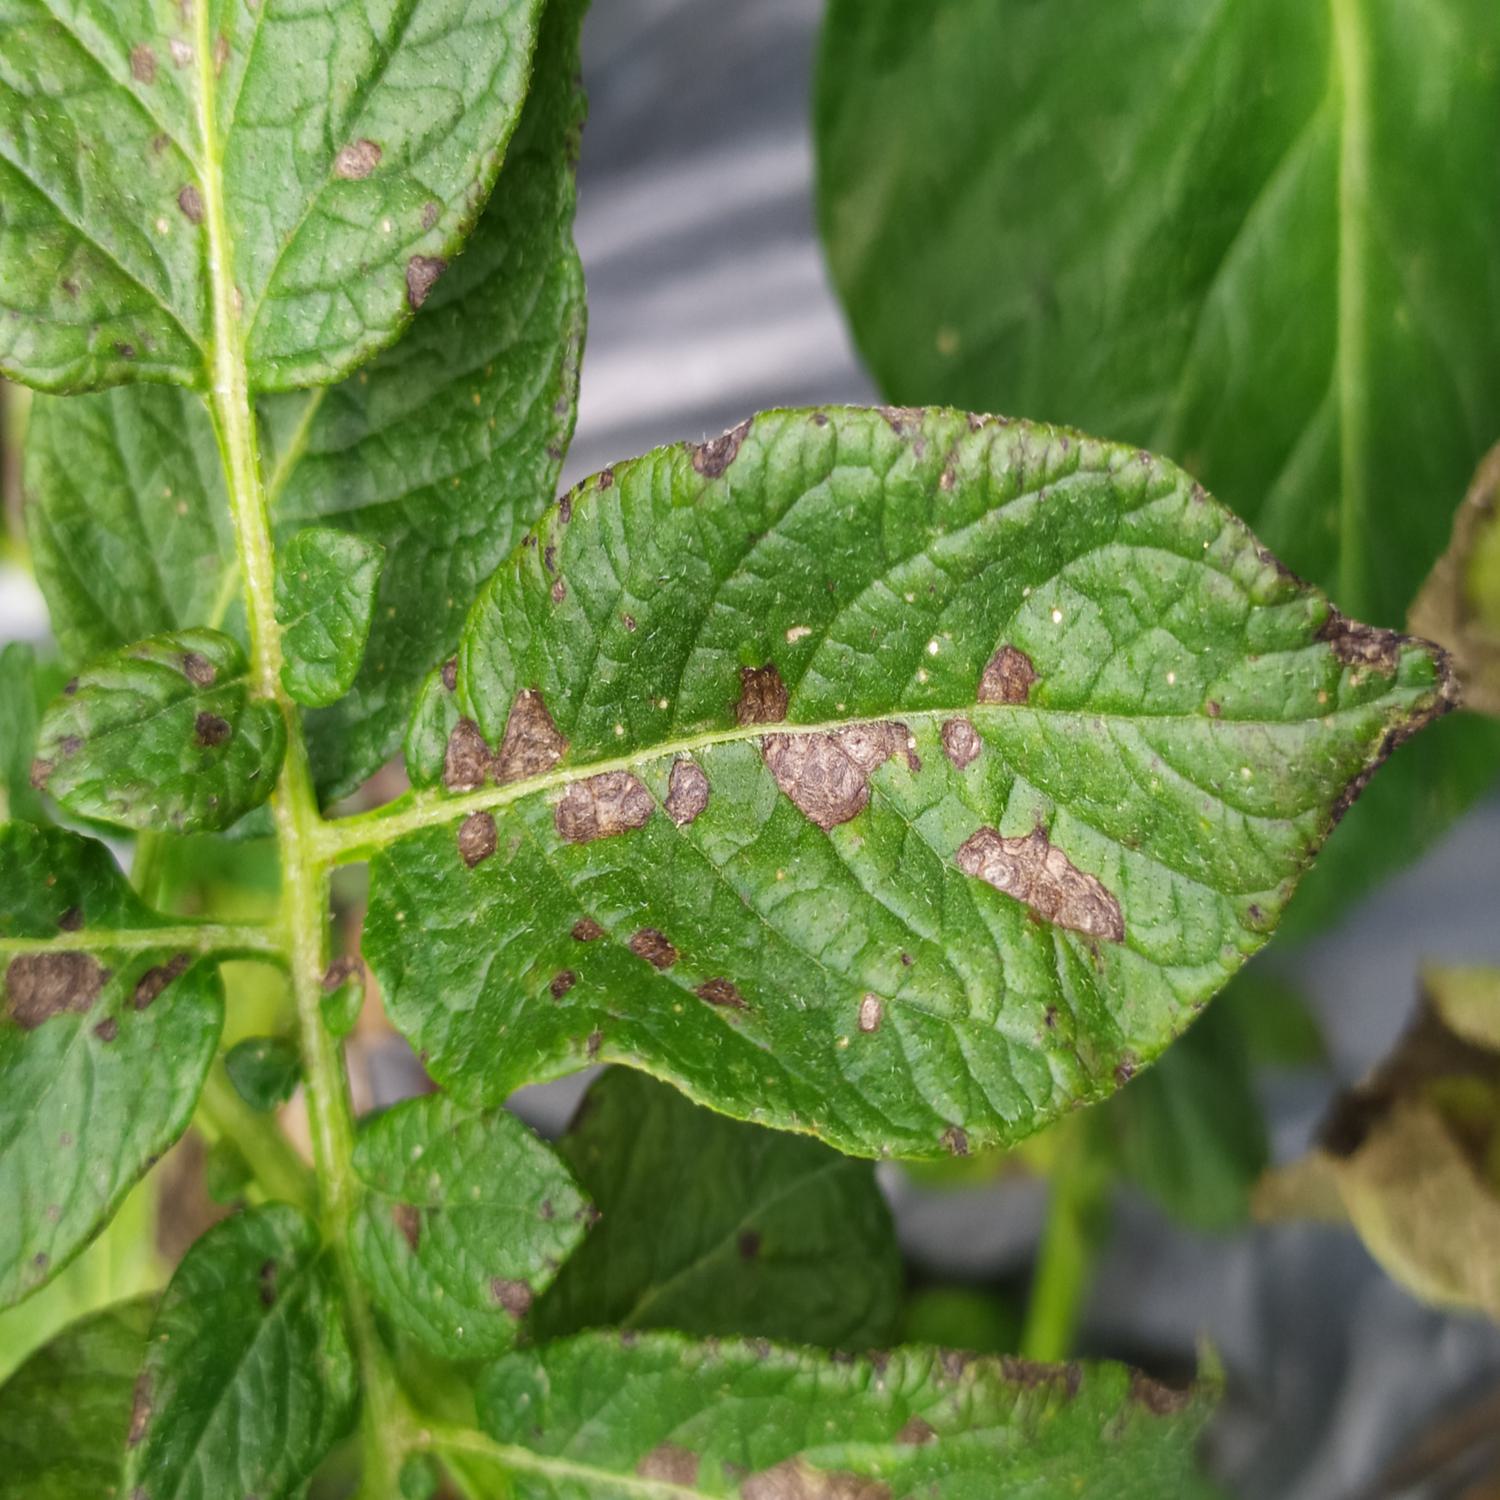
Label: Fungi